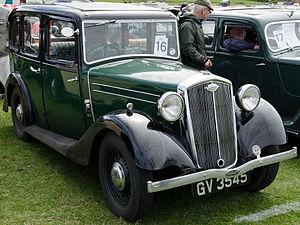
La Wolseley Hornet est une automobile légère six cylindres de douze chevaux fiscaux commercialisée en berline, coupé et randonneuse ouverte deux places ainsi que les habituels châssis roulants pour carrosserie sur mesure. Produit par l'ancien constructeur anglais Wolseley Motors Limited entre 1930 et 1936, la Hornet fut dévoilée au public à la fin du mois d'avril 1930. Wolseley avait été acheté aux curateurs par William Morris en 1927.